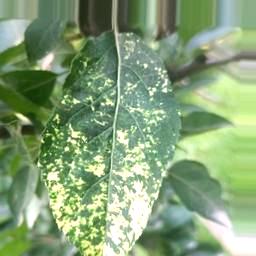
Label: Apple_Mosaic